Jimbo Fisher

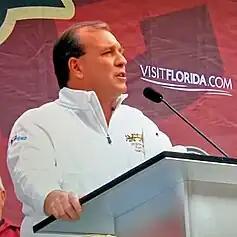
Fisher in 2014 at Florida State.

Jimbo Fisher's official introduction as head coach took place at a Florida State University press conference on January 7, 2010. "Empowered, confident athletes are winners," he said. "My goal is to get the structure, the staff and the support resources in place to facilitate a winning plan and get players into the structure and start effecting change. Now." Fisher then announced his 2010 coaching staff.